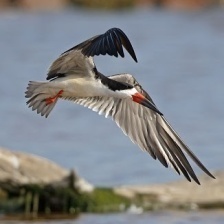
Species: BLACK SKIMMER
Scientific name: RYNCHOPS NIGER